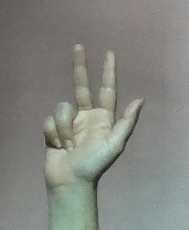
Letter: al